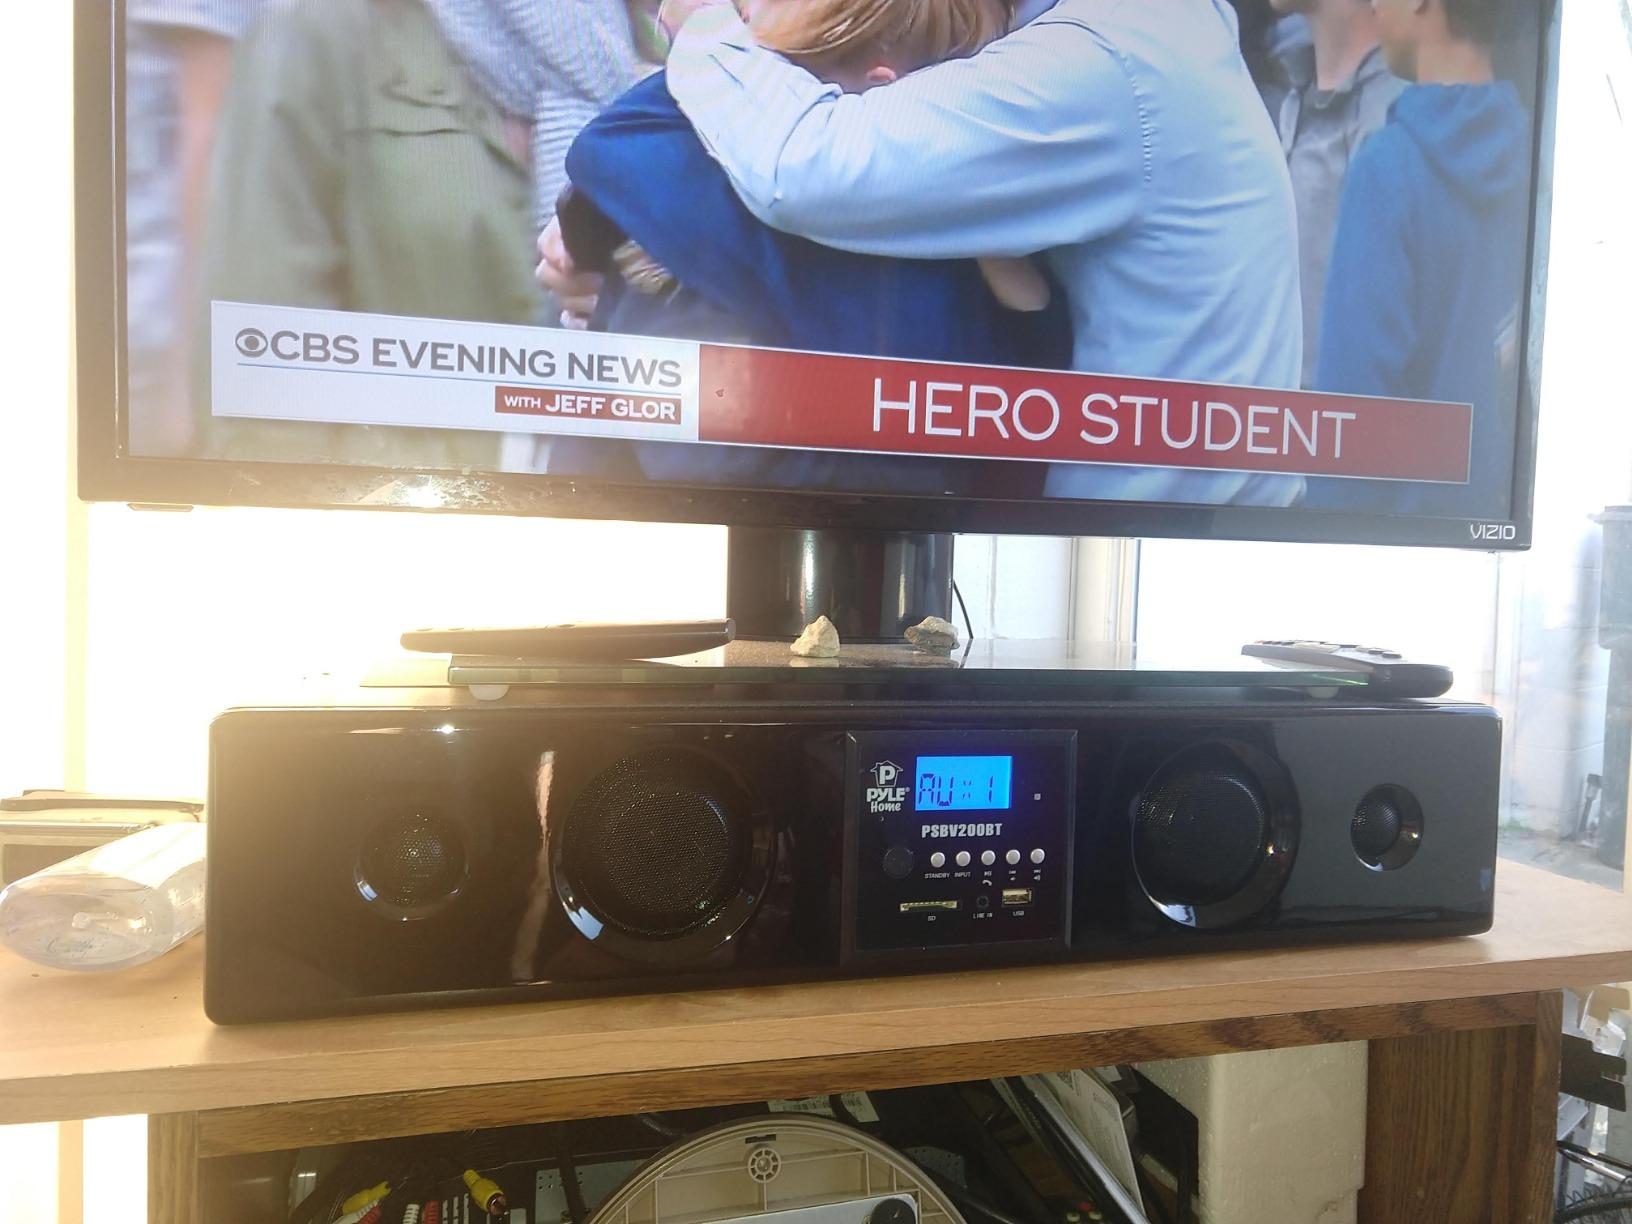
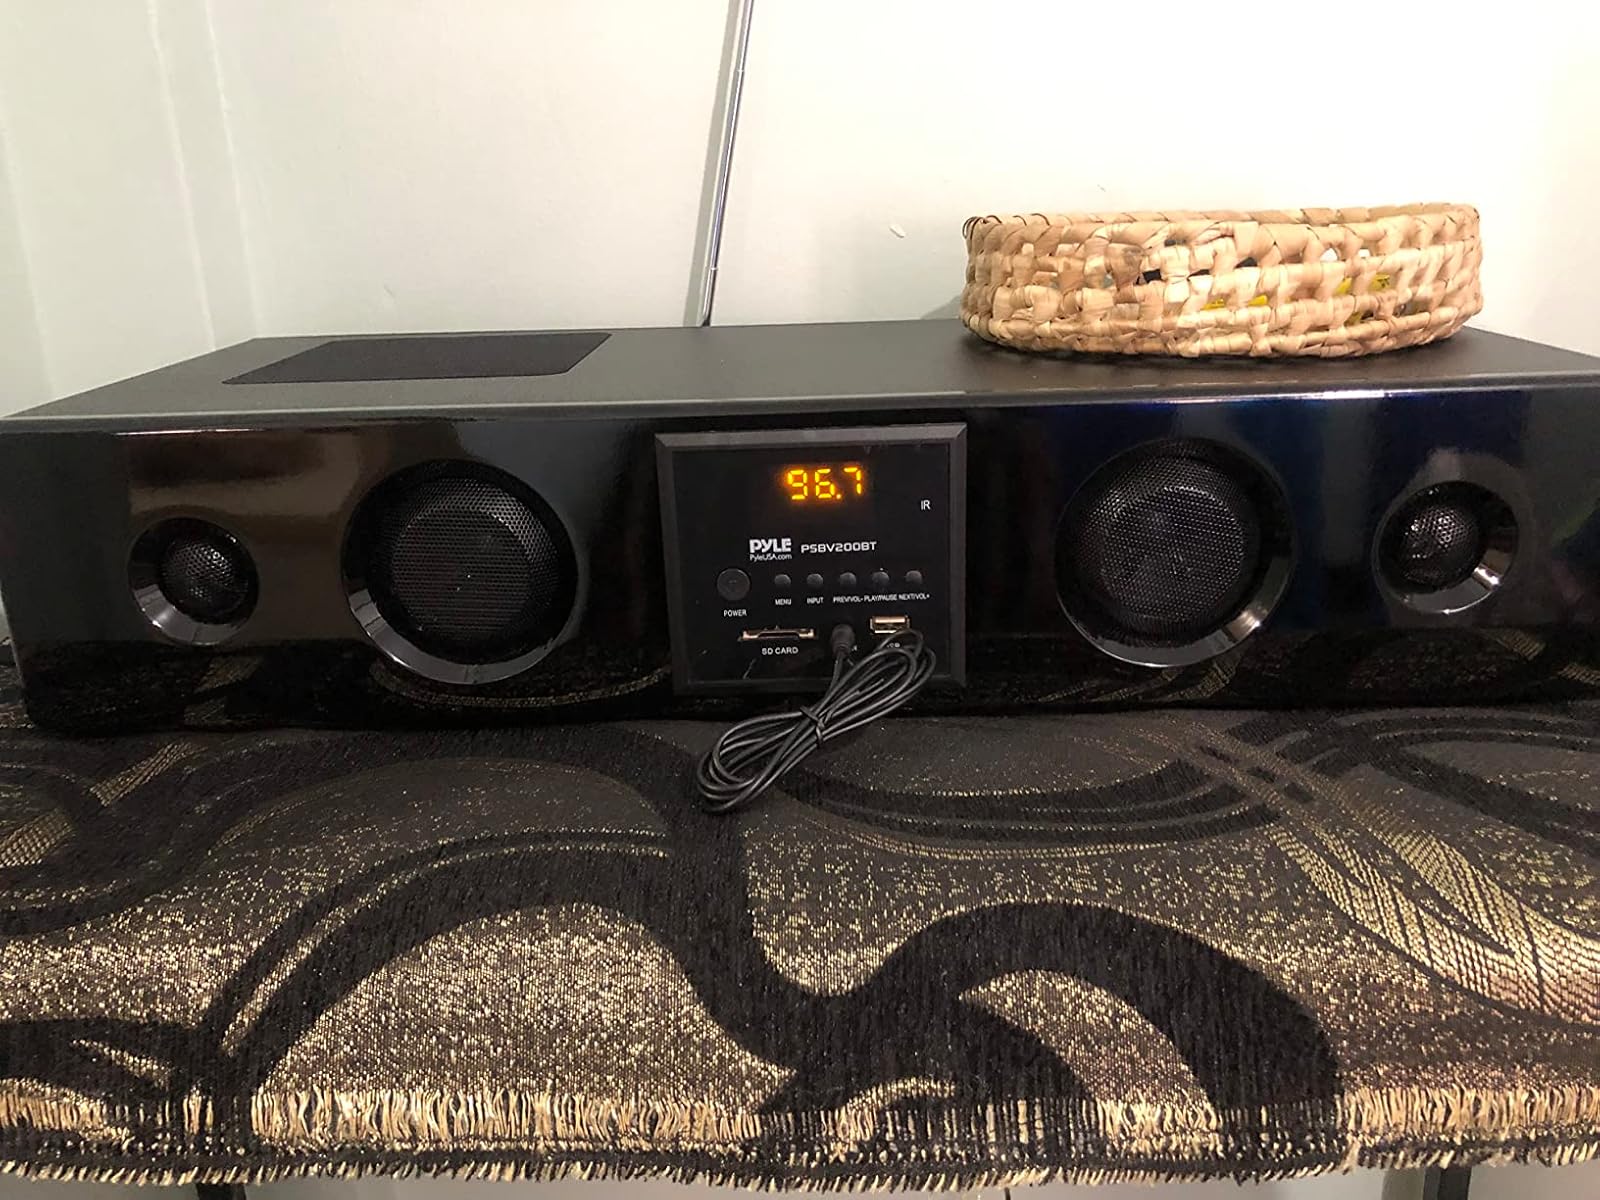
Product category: speaker
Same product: yes